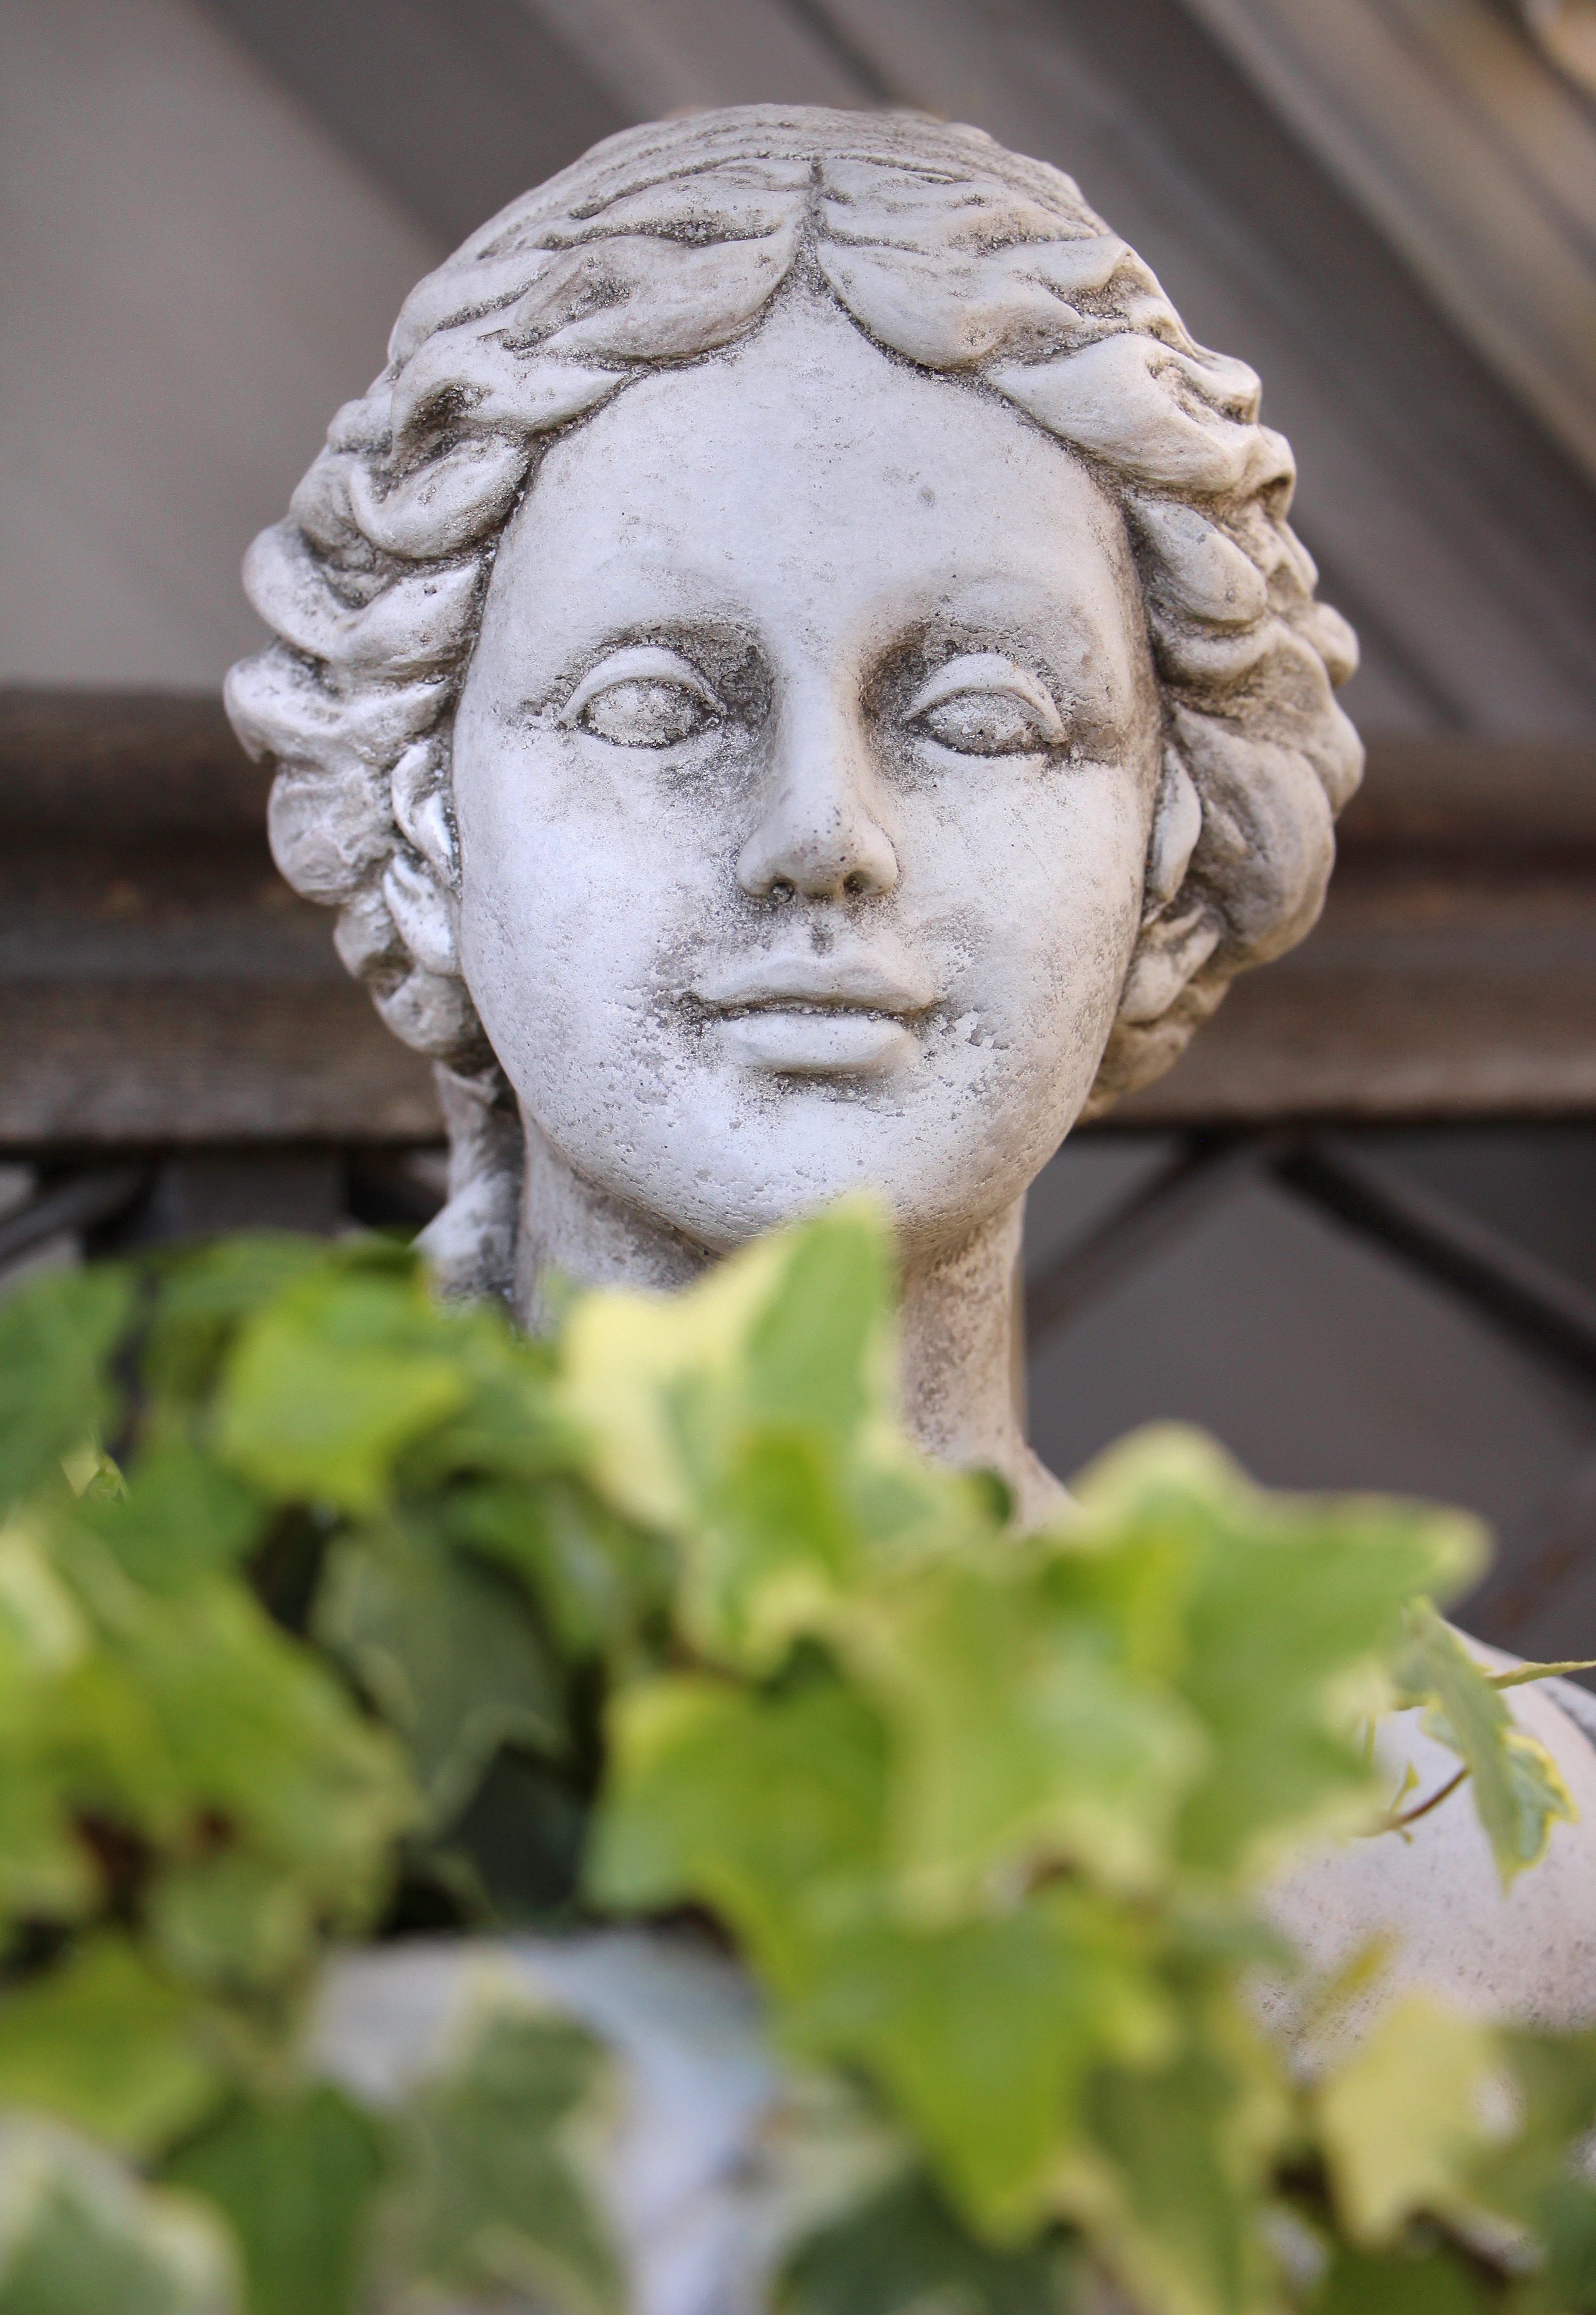
woman, monument, statue, portrait, concrete, close up, sculpture, art, temple, head, bust, classic, carving, historically, antiquity, stone figure, stone sculpture, stone portrait, ancient history